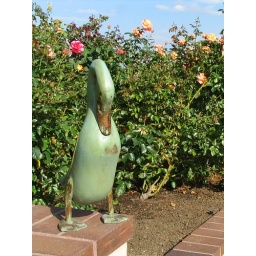
Eau De Nil Swanee on wall near rose bushes